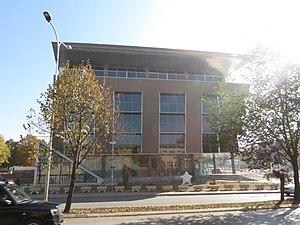
Ministère de l'Éducation, de la Science et de la Technologie du Kosovo dans la rue Agim Ramadani (Rr. St. Ul. Agim Ramadani) à Pristina.Lëtzebuergesch: Unterrichtsministère vum Kosovo an der Agim Ramadani Strooss (Rr. St. Ul. Agim Ramadani) zu Pristina.Shqip: Ministria e Arsimit, Shkencës dhe Teknologjisë e Republikës së Kosovës, Rruga. Agim Ramadani, Prishtinë, Republika e Kosovës